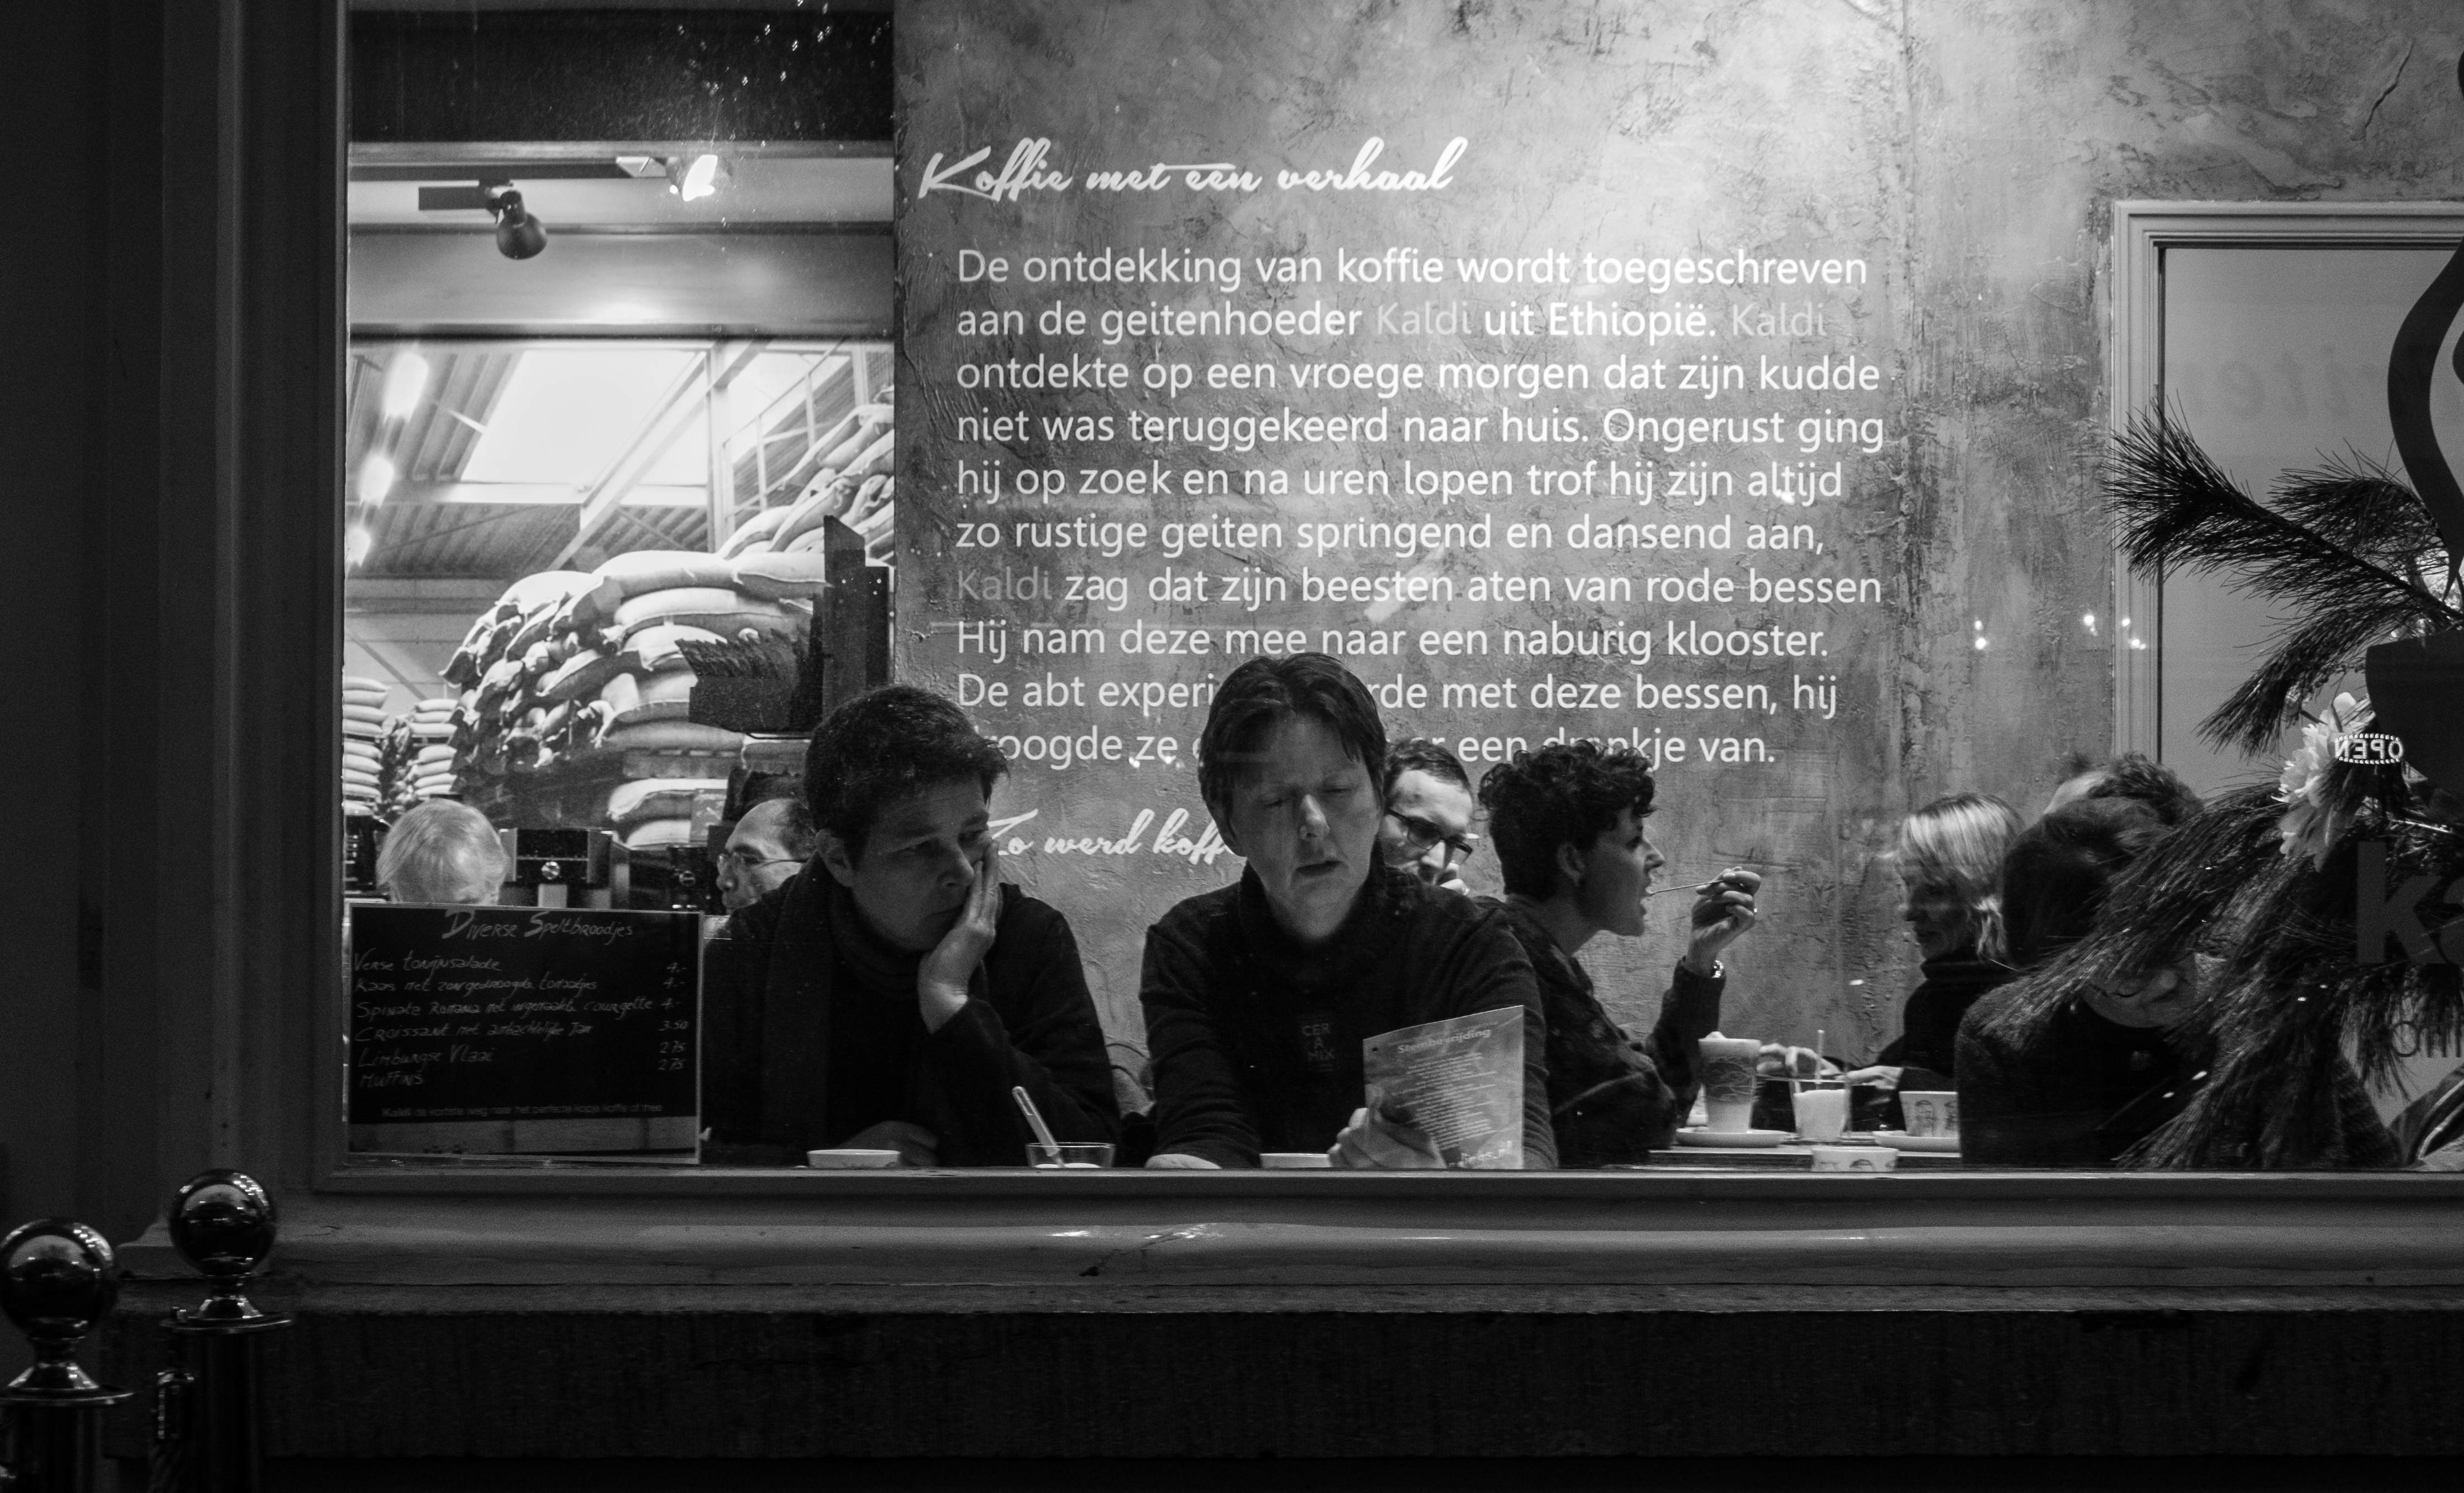
cafe, black and white, white, street, photography, window, fujifilm, reflection, indoor, darkness, black, monochrome, streetphotography, flickr, bw, blackandwhite, blackwhite, indoors, netherlands, minimalism, photograph, schwarzweiss, coffe, image, fuji, strasenfotografie, streetlife, fujifilmxt10, maastricht, koffie, ethopia, monochrome photography, film noir